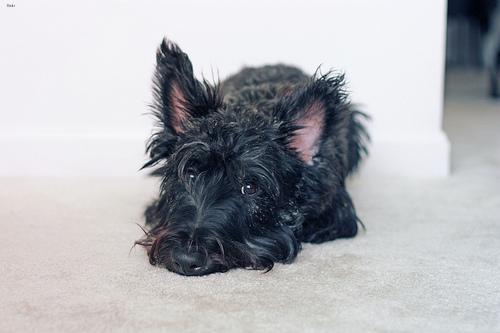
scottish terrier